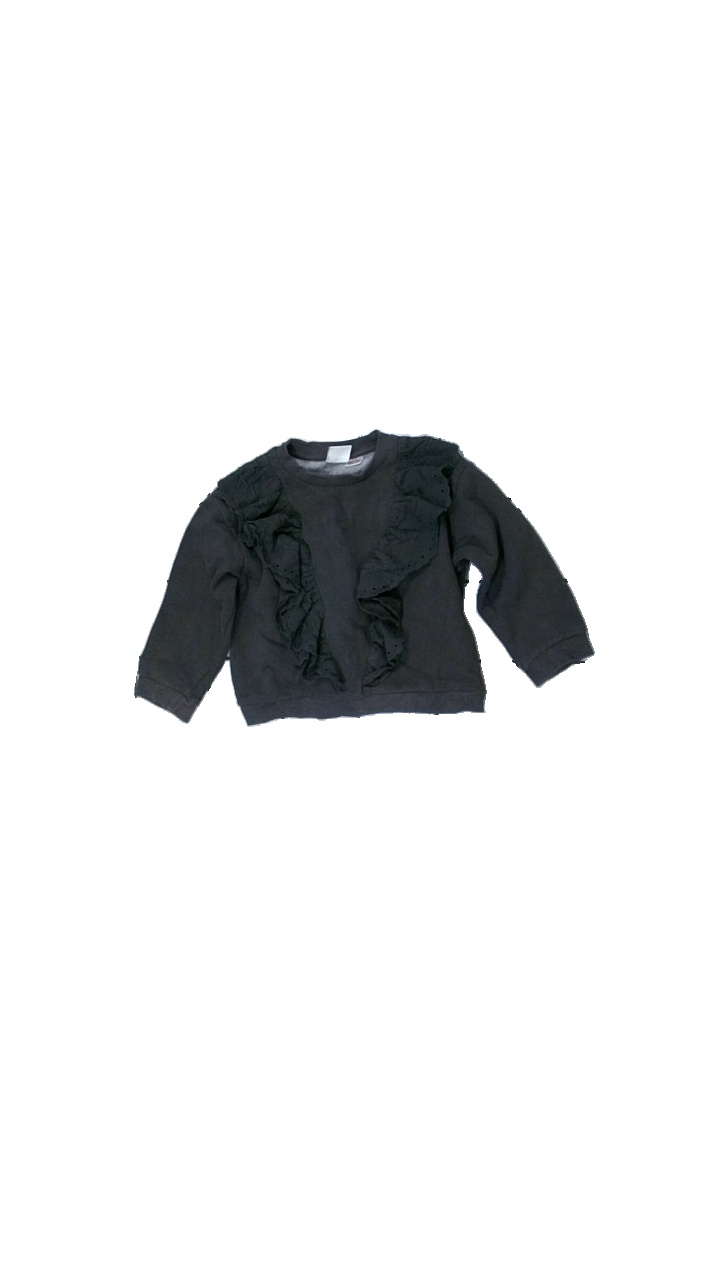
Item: Sweater (Children)
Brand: Zara
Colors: Grey
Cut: Regular
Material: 100% cott
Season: All
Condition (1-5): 3
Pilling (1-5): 3
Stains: Minor
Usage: Export
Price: <50